Breechbill-Davidson House

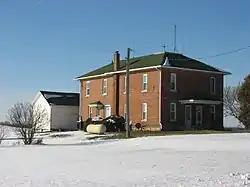
Breechbill-Davidson House, January 2013

Breechbill-Davidson House is a historic home located near Garrett in Keyser Township, DeKalb County, Indiana. It was built in 1889, and is a two-story, Italianate-style brick dwelling with Federal detailing. It hipped roof and rear wing.